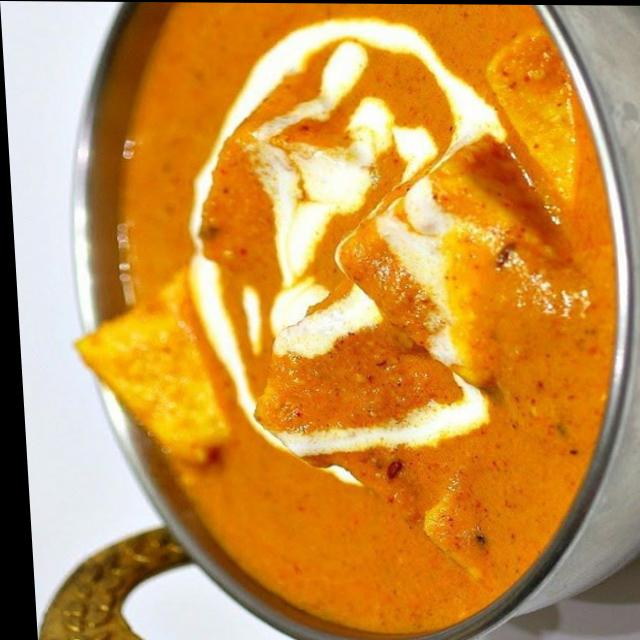
Dish: shahi_paneer